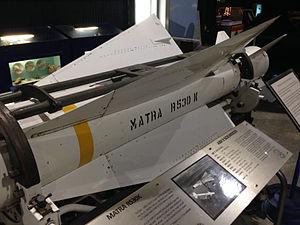
Matra, acronyme de Mécanique Aviation Traction, était une entreprise française ayant existé de 1937 à 2003.